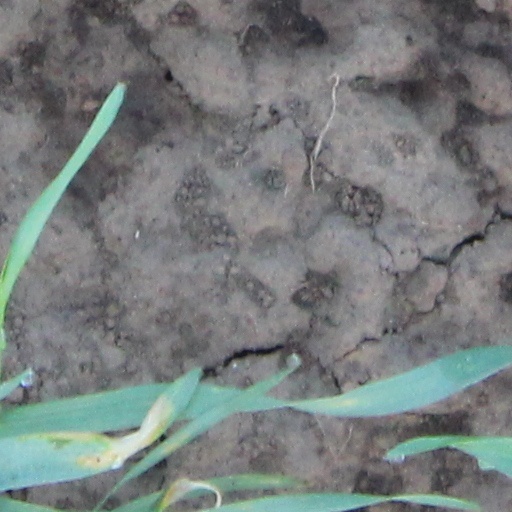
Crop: wheat